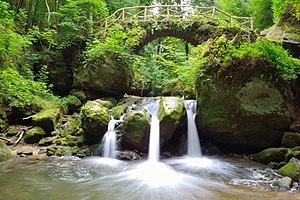
Cascade du Schéissendëmpel dans la vallée de l'Ernz noire dans la région du Mullerthal au Luxembourg.